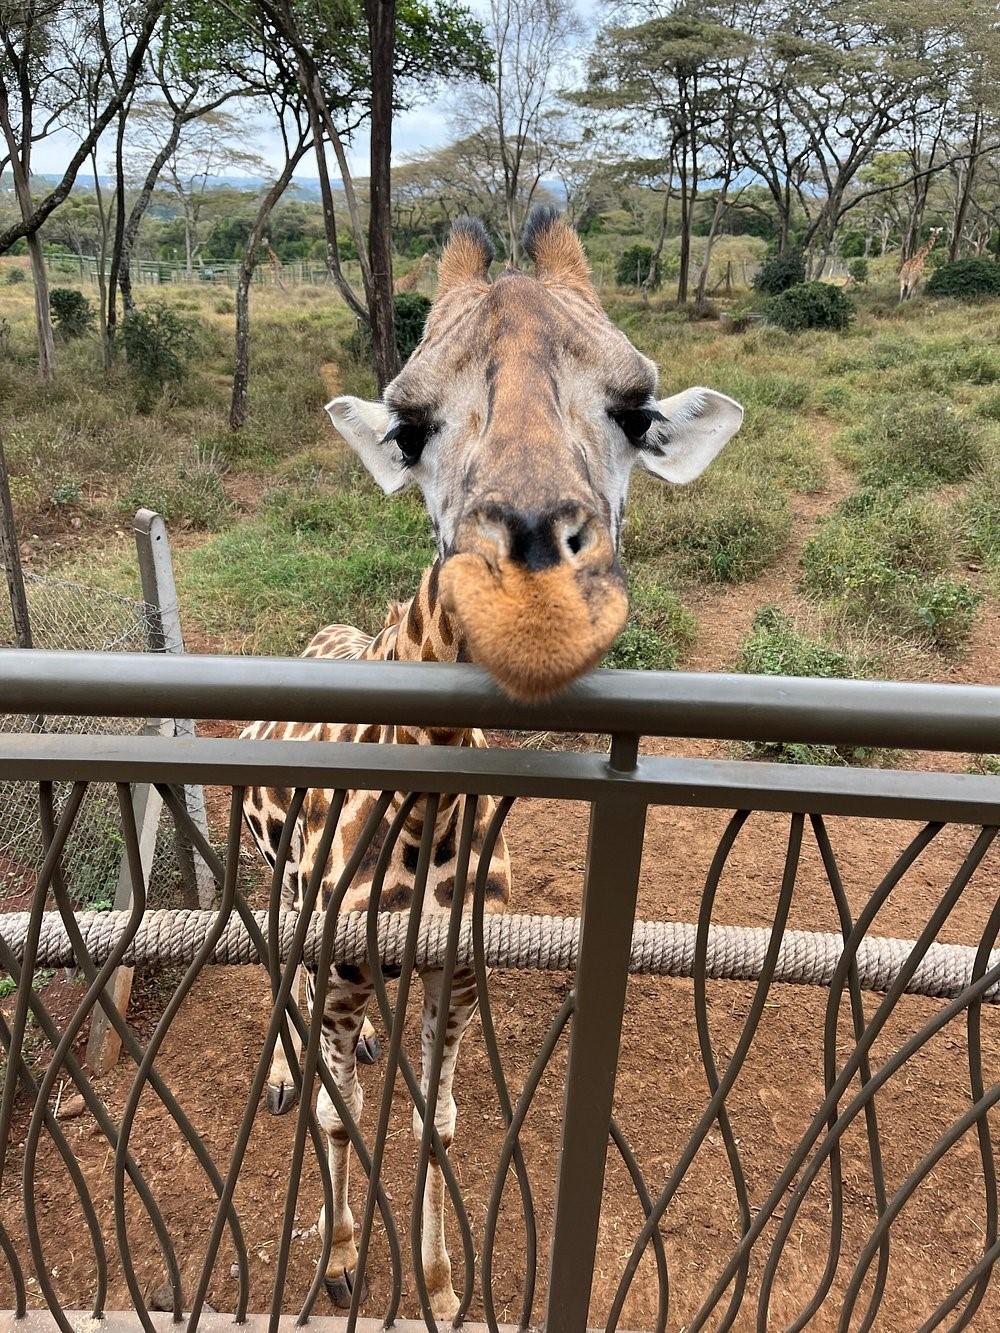
Mazingira ya asili ambayo yanaonyesha mnyama wa porini ambaye ni twiga mdogo yupo kwenye hifadhi ya wanyama.